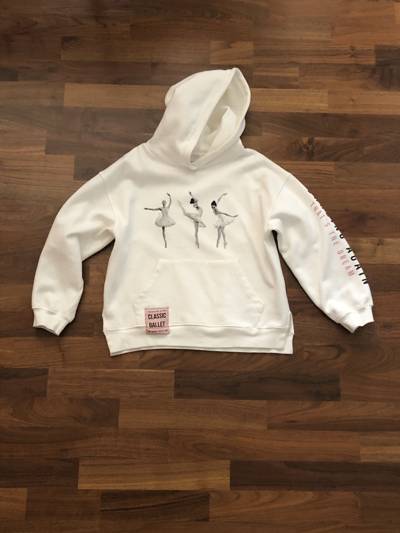
Waste category: clothes